Bardock

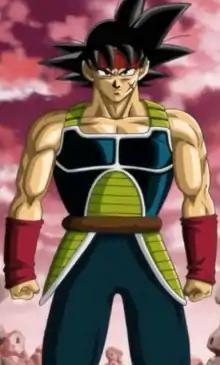
Bardock as he appears in the short film "" (2011)

, Burdock in Viz Media's English manga translation, is a fictional character from the "Dragon Ball" media franchise. Created by Toei Animation based on series protagonist Goku's visual design by franchise creator Akira Toriyama, he appears in the television special "" (1990), but the first time he appears in the canon "Dragon Ball" universe is in the 78th episode of "Dragon Ball Z" in a flashback of Frieza destroying planet Vegeta. Bardock has few overall manga and anime appearances within the series, though he plays a pivotal part as Goku's biological father in setting up the backstory of his son, originally known by the name Kakarot, as one of the last survivors of the Saiyan genocide by Frieza.